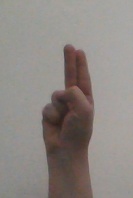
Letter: taa